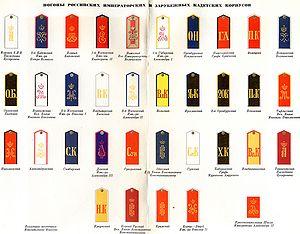
Un corps de cadets en Russie est une école militaire secondaire de type internat, pour préparer les élèves à la carrière d'officier. Autrefois les élèves qui avaient terminé les classes entraient sans examen, non seulement dans les académies militaires, mais aussi dans les établissements d'enseignement supérieurs.